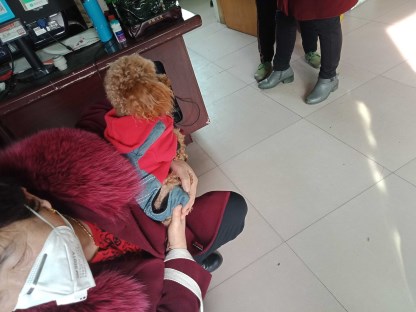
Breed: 7449-n000128-teddy